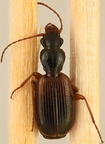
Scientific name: Cymindis neglecta
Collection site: Bartlett Experimental Forest NEON (BART), plot BART_028